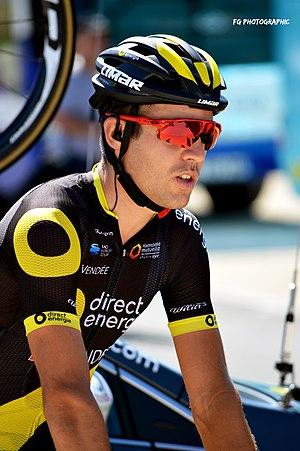
Lilian CALMEJANE - Tour Poitou-Charentes 2018
Lilian Calmejane, né le 6 décembre 1992 à Albi, est un coureur cycliste français, membre de l'équipe Total Direct Énergie. Il a notamment remporté une étape sur le Tour de France et sur le Tour d'Espagne.